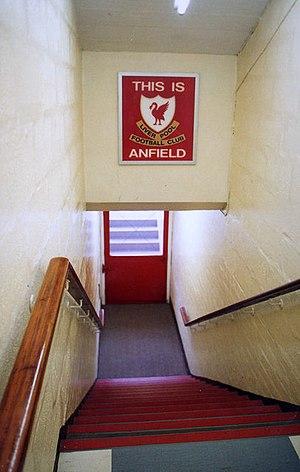
Le stade d'Anfield, parfois appelé Anfield Road, est un stade de football situé dans le quartier d'Anfield, dans le nord-ouest de Liverpool, en Angleterre. Construit en 1884, il est d'abord l'enceinte de l'Everton FC. En 1892, Everton quitte Anfield pour Goodison Park et le Liverpool Football Club est créé pour jouer à Anfield, ce qu'il fait toujours plus d'un siècle plus tard. Il est situé à proximité du Stanley Park, un grand parc public de 45 hectares. Dans les rues proches du stade, il y a des maisons et boutiques aux couleurs du club des Reds, le rouge et le blanc, mais aussi le jaune. Une signalétique routière annonce particulièrement la direction d'Anfield. Il est desservi par des trains et des bus mais les places de parking sont peu nombreuses.